Rancho La Ballona

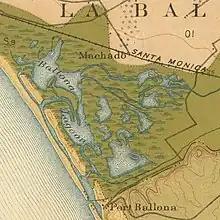
Excerpt from a 1903 map, showing the Machado rail stop, Port Ballona (shortly to become Playa Del Rey), and Ballona Wetlands

The cession of California to the United States followed the Mexican–American War, and the 1848 Treaty of Guadalupe Hidalgo promised that the existing land grants would be honored. In accordance with the Land Act of 1851, the Machados and Talamanteses registered their claim for Rancho La Ballona with the Board of California Land Commissioners, and it was approved in 1854. The US District Court upheld the decision on appeal in 1873, 8 years after Agustín Machado had died, and Rancho La Ballona was patented at to the original four claimants.